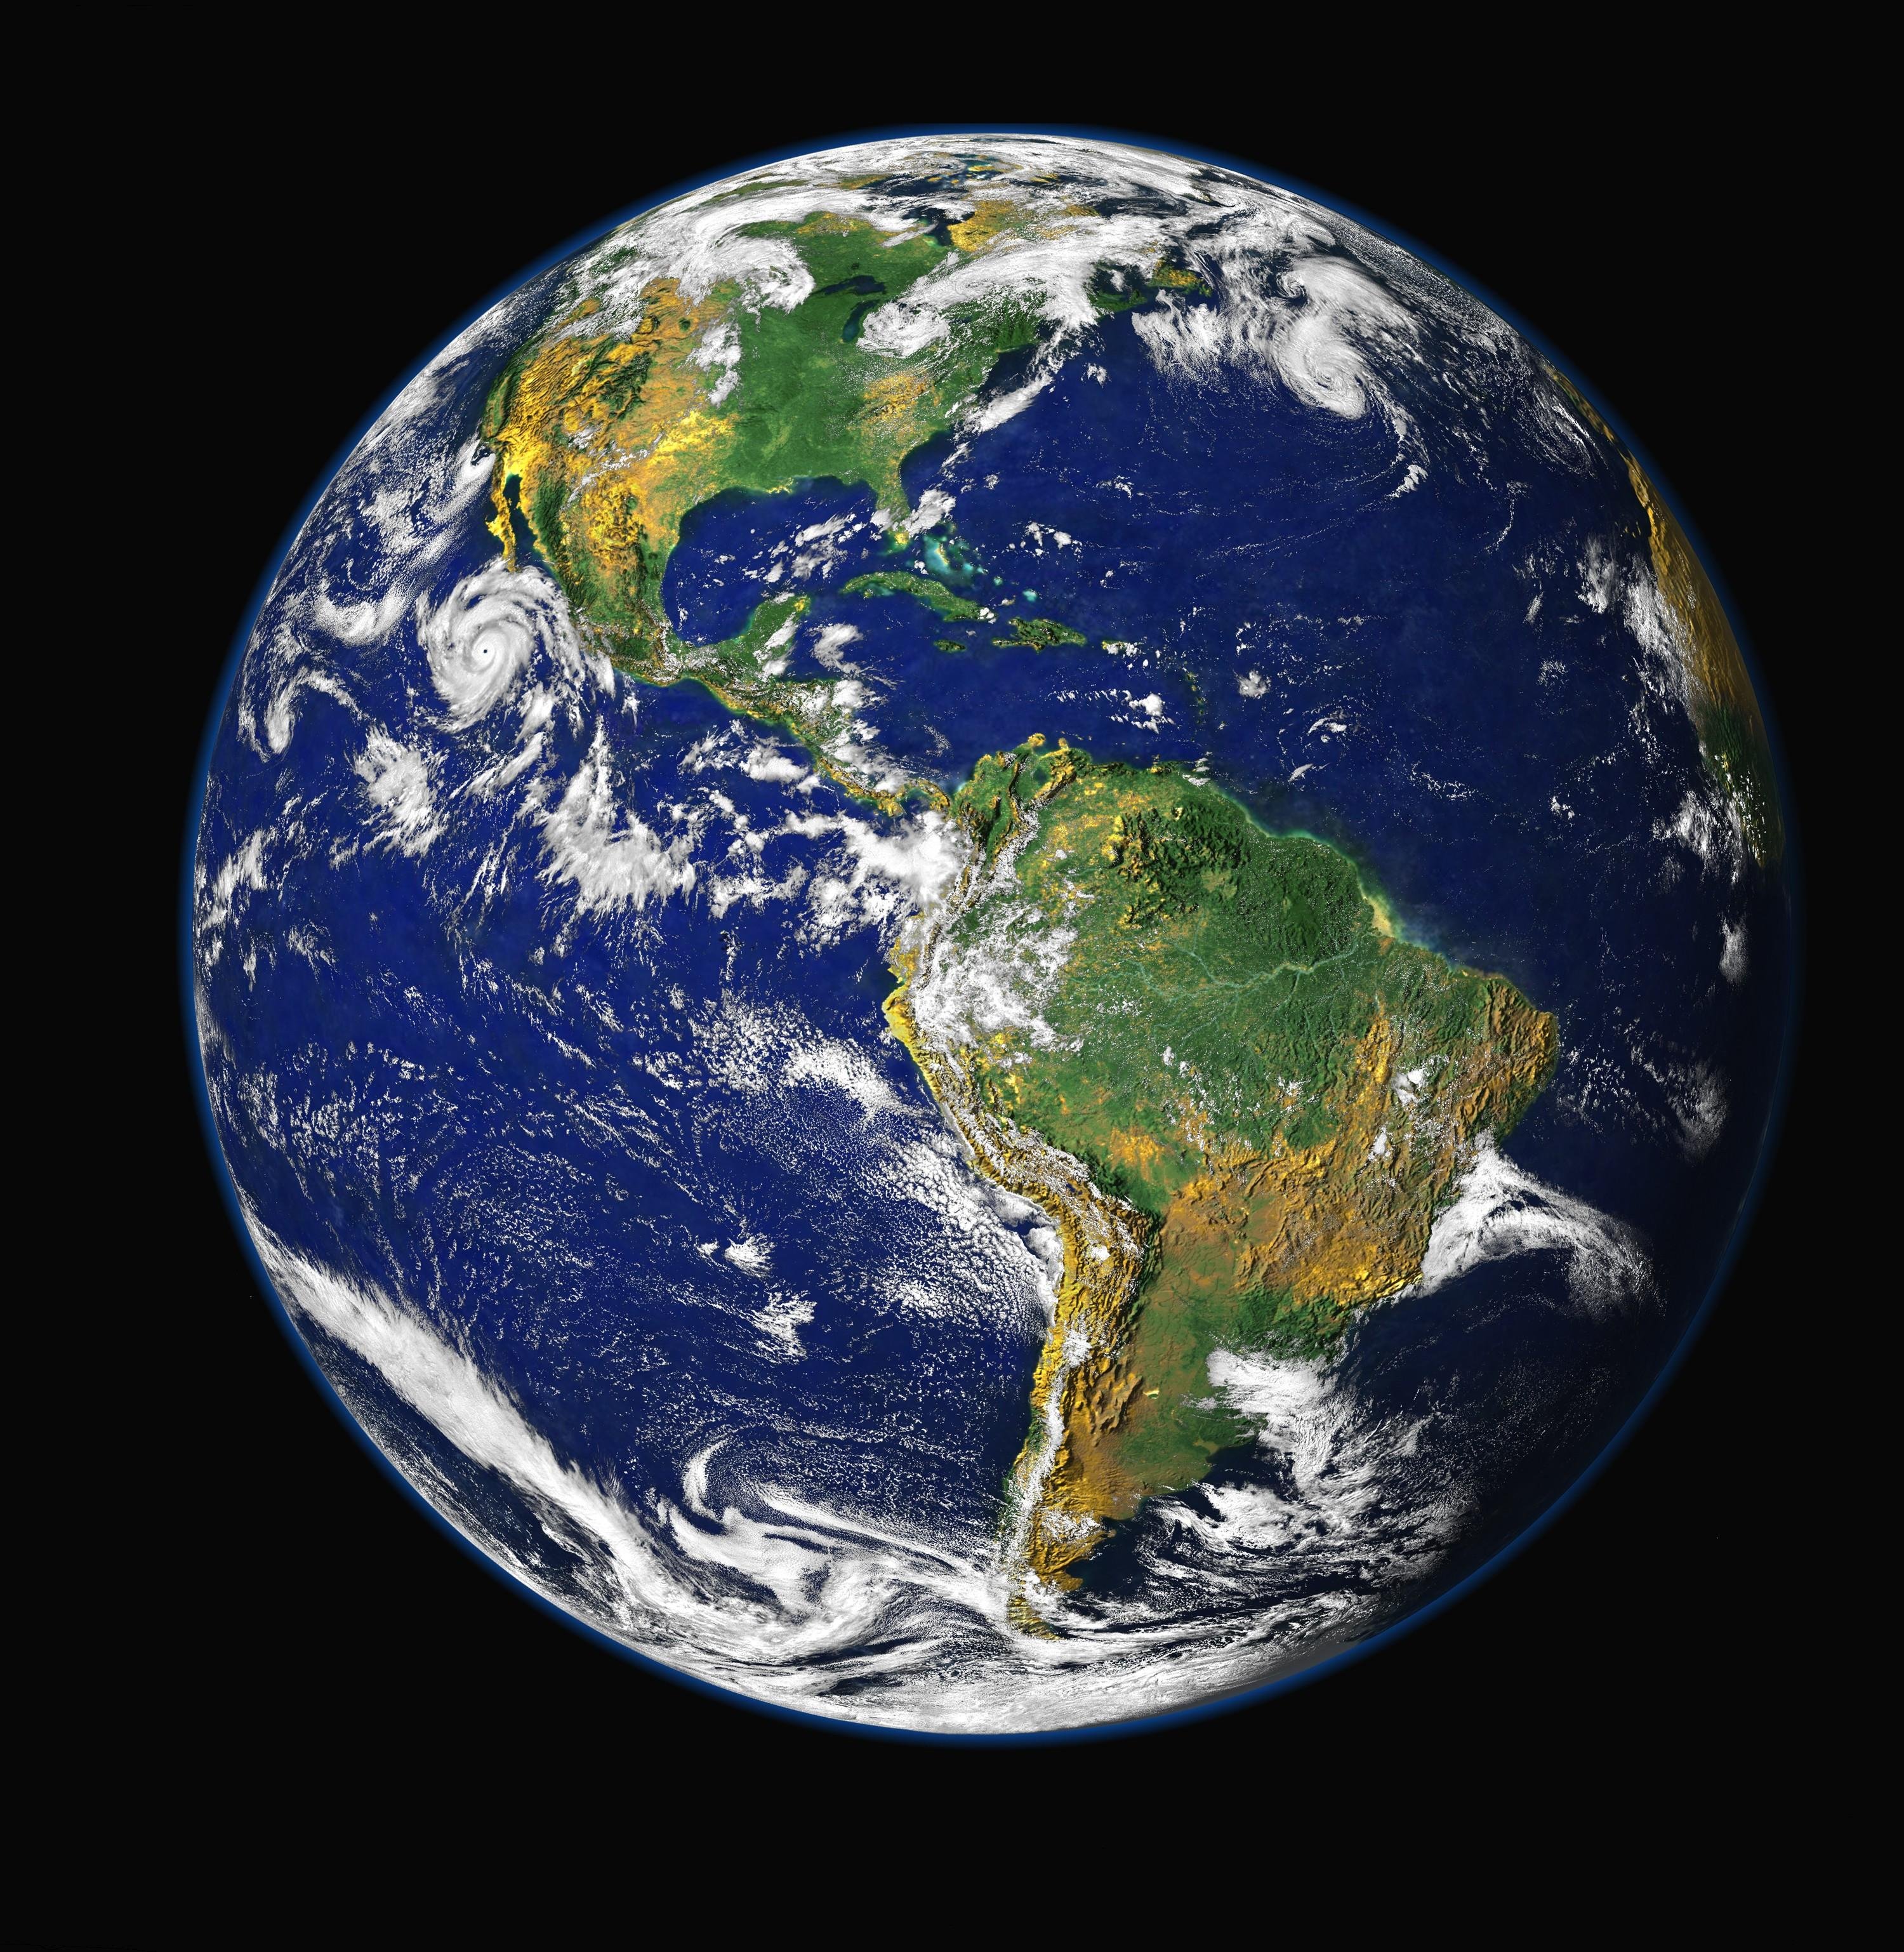
sky, atmosphere, aviation, space, night sky, globe, world, nasa, outer space, research, science, astronomy, earth, universe, all, planet, space travel, astronautics, astronomical object, blue planet